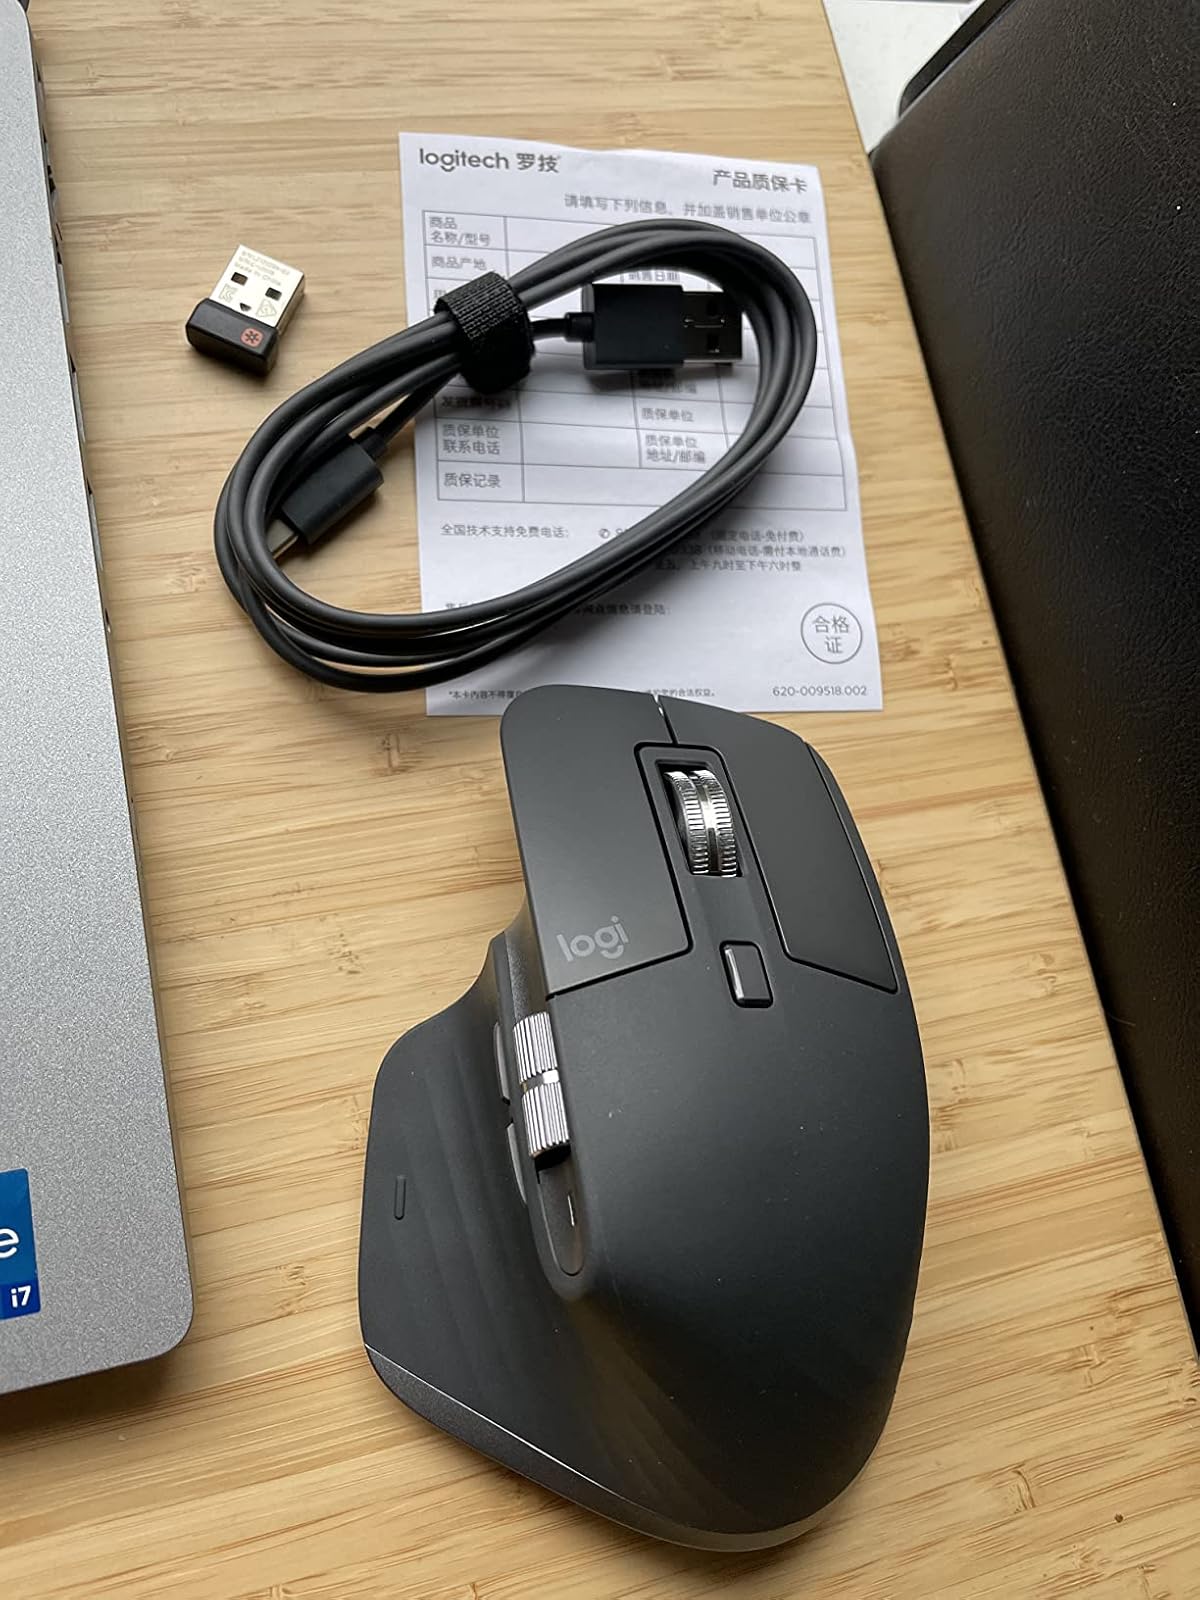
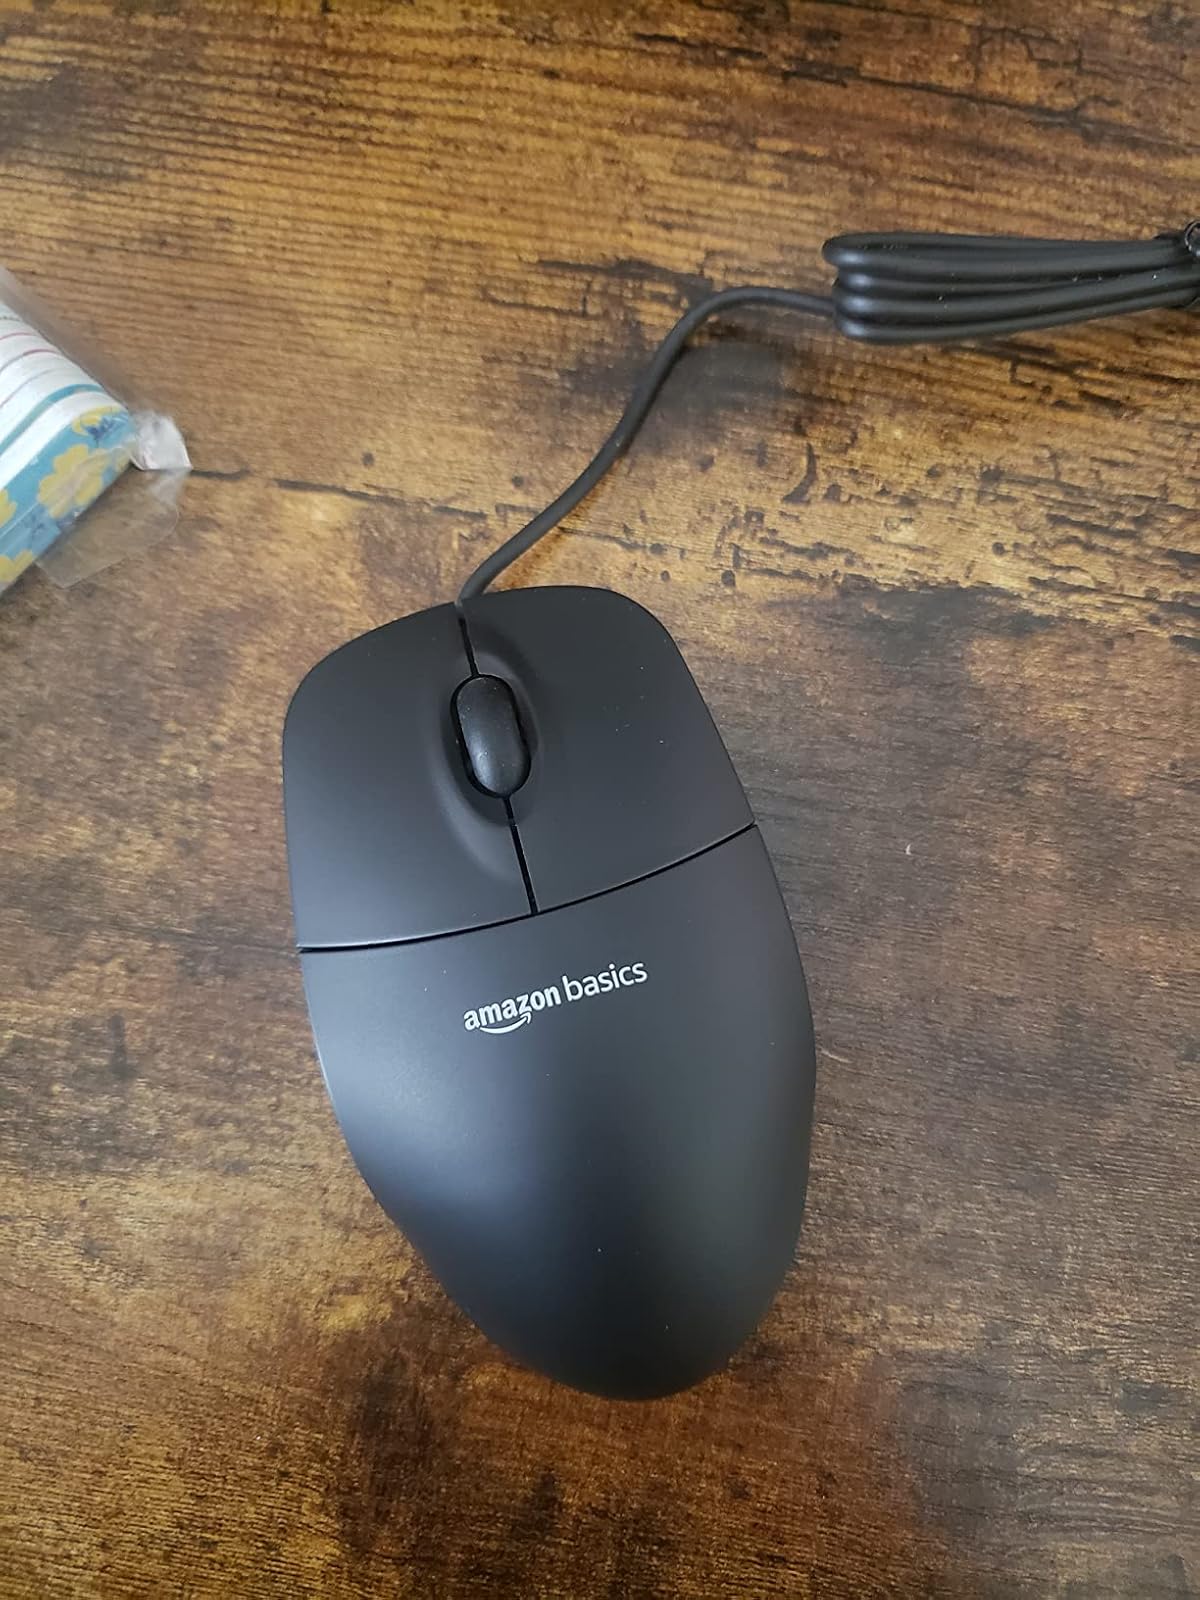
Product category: mouse
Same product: no